Answer in natural language. Estimate the real world distances between objects in the image. Which object is closer to brown wooden dresser with three drawers (marked A), sleek black flatscreen smart tv (marked B) or Doorway (marked C)? Choose between the following options: sleek black flatscreen smart tv (marked B) or Doorway (marked C)
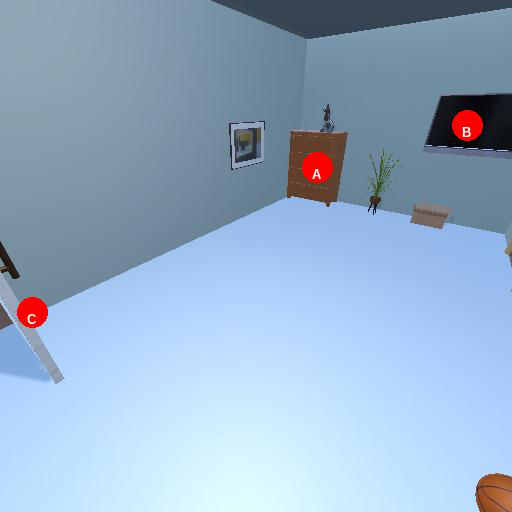
<answer>sleek black flatscreen smart tv (marked B)</answer>